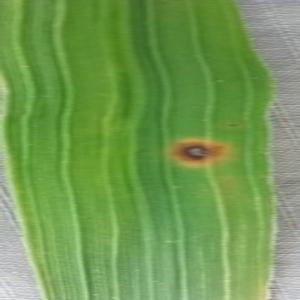
Disease: Brownspot